Hellboy

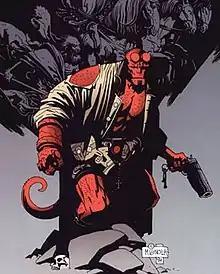
Hellboy by Mike Mignola

Hellboy is a superhero created by Mike Mignola and appearing in comic books published by Dark Horse Comics. The character first appeared in "San Diego Comic-Con Comics" #2 (August 1993), and has since appeared in various miniseries, one-shots, and intercompany crossovers. The character has been adapted into four live-action films: "Hellboy" (2004) and its sequel "" (2008), a 2019 reboot film, and "" (2024). The character also appeared in two straight-to-DVD animated films and three video games – "" (2000), "" (2008) and "Web of Wyrd" (2023).